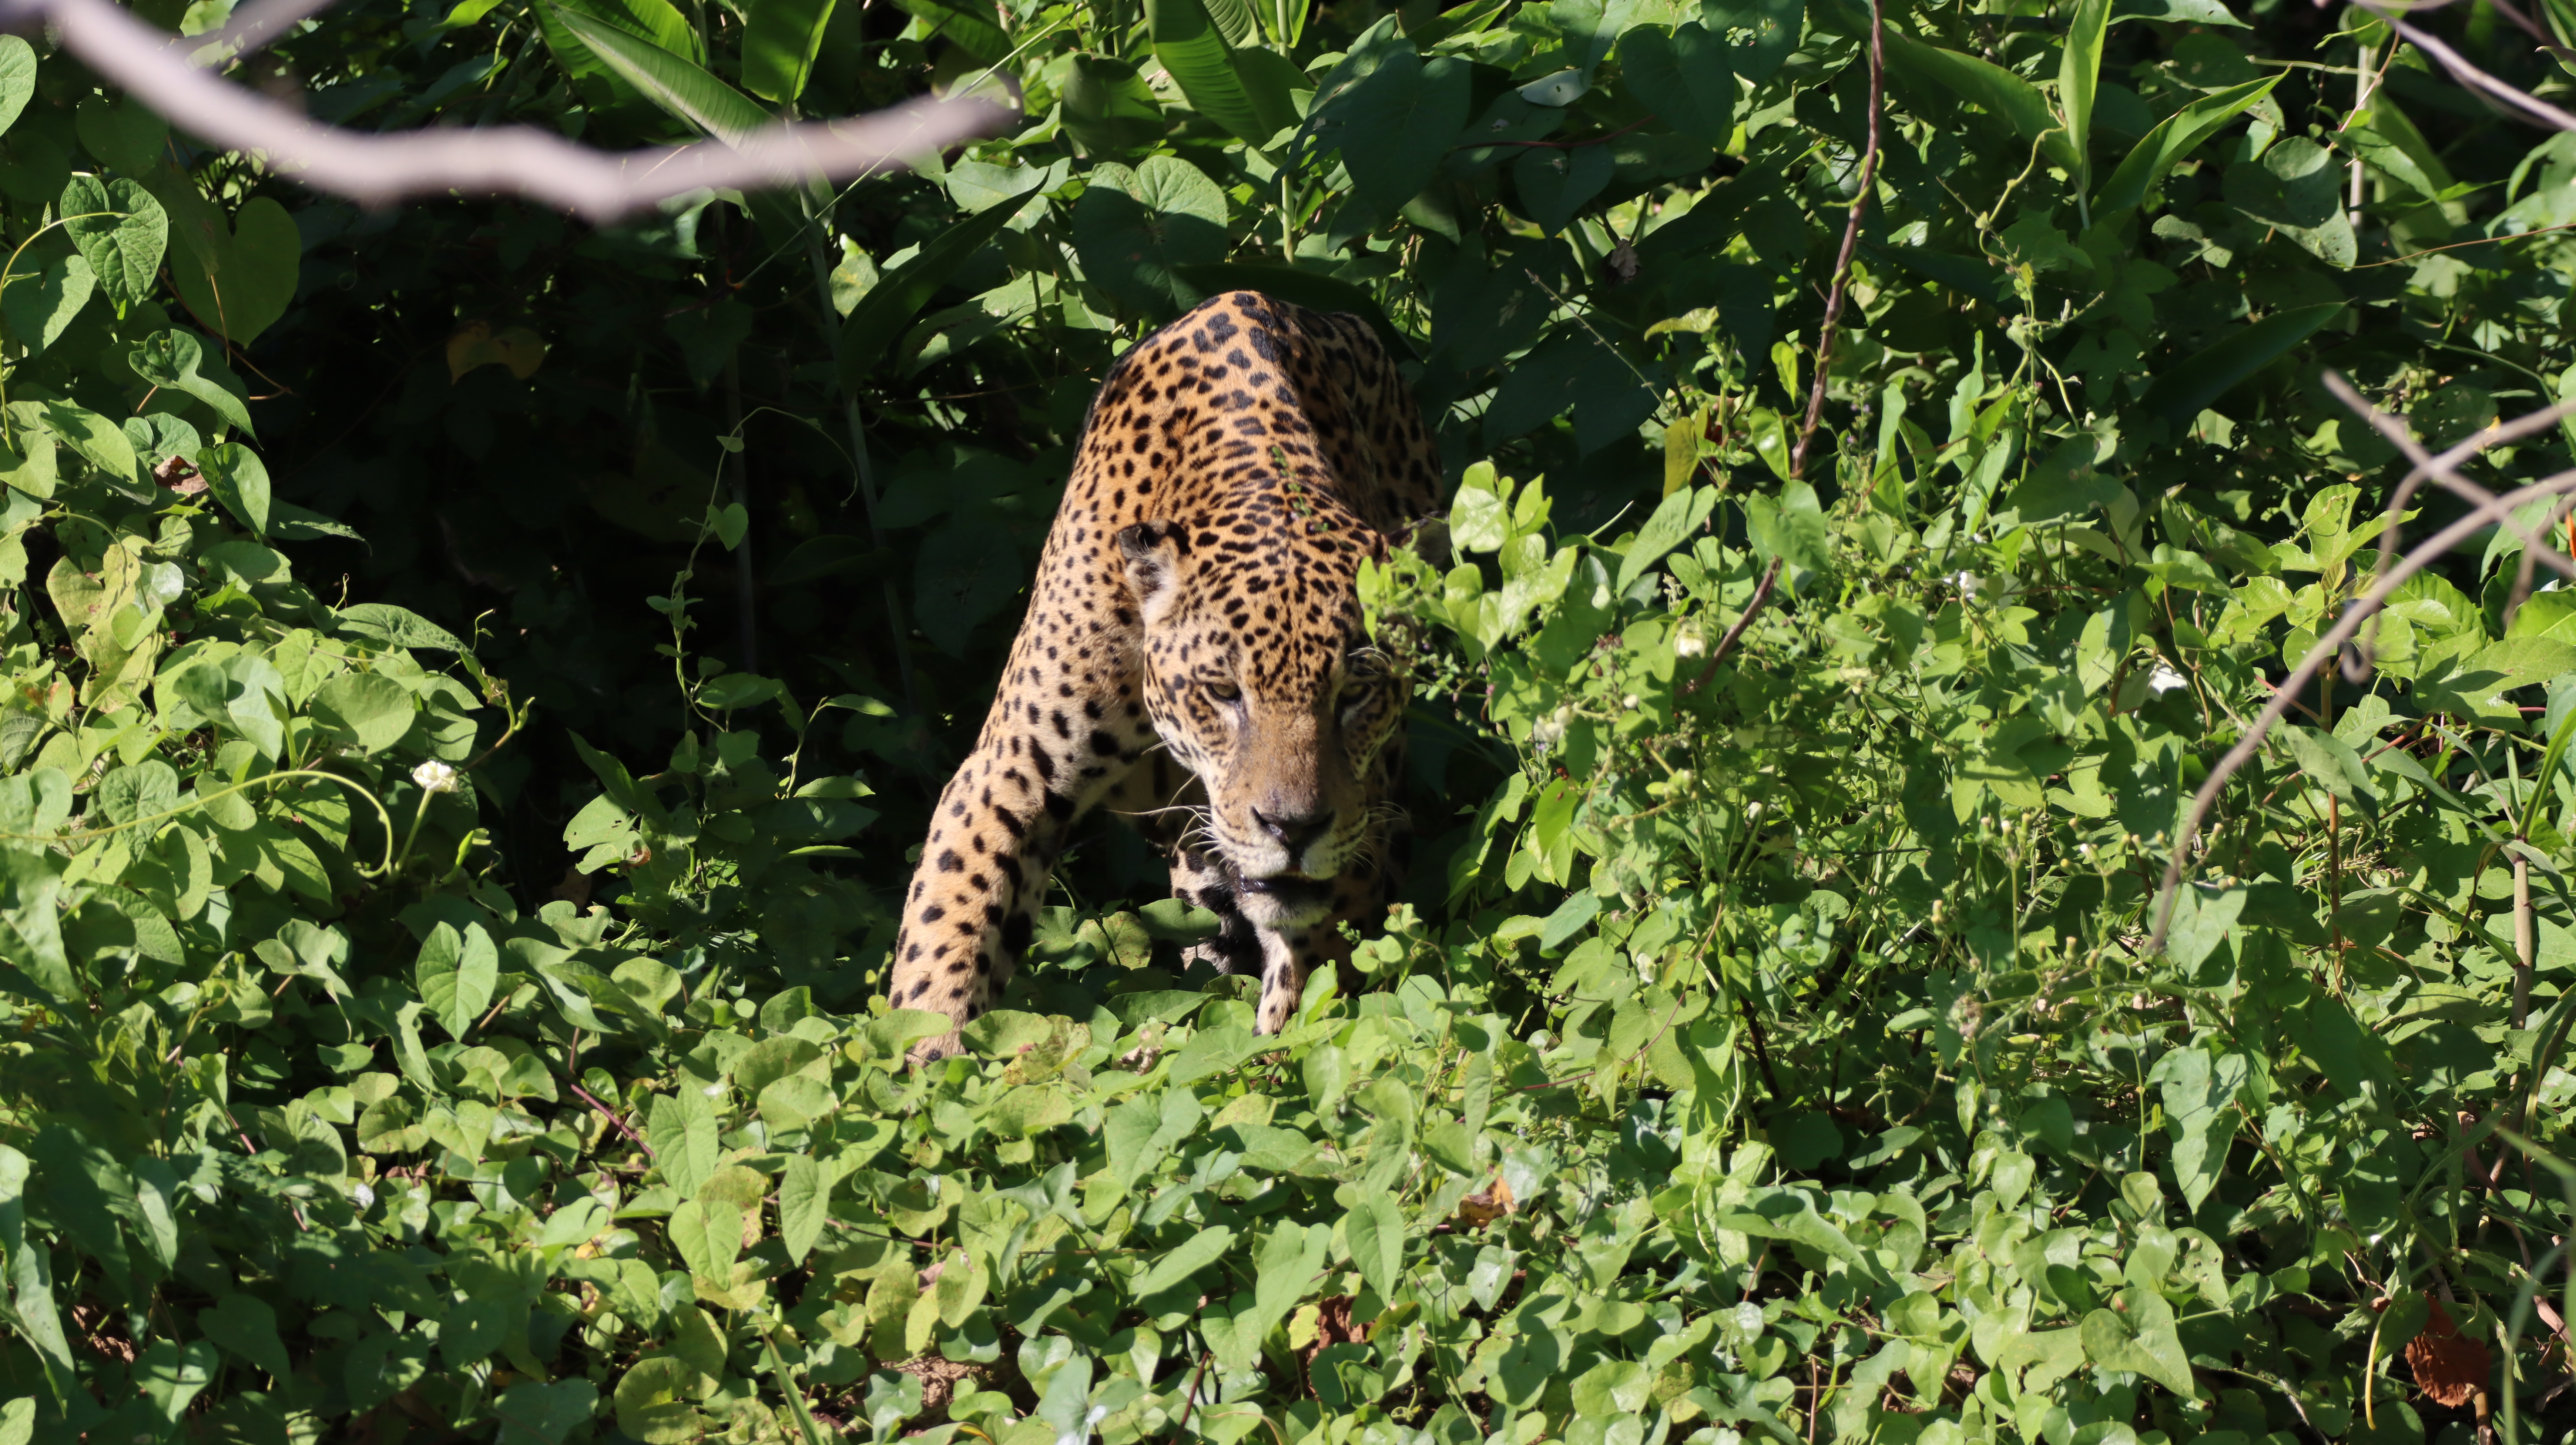
Jaguar: Kwang